Emanoil Bucuța

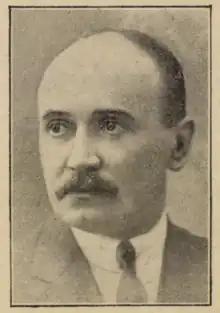
Emanoil Bucuța in 1927.

Emanoil Bucuța (born Emanoil Popescu; 27 June 1887 – 7 October 1946) was a Romanian prose writer, poet, cultural official, and Corresponding Member of the Romanian Academy.